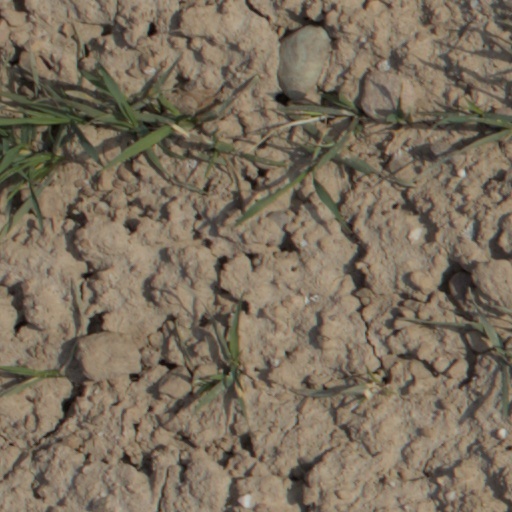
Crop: wheat